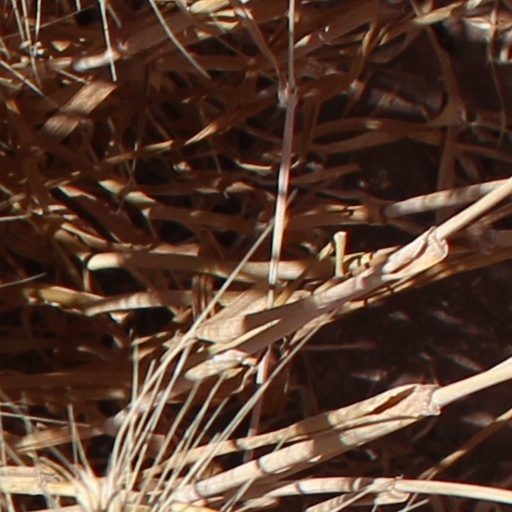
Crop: wheat